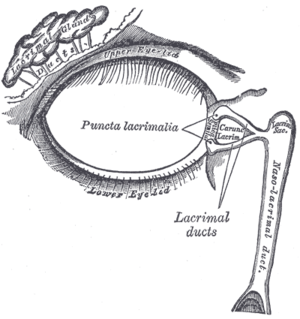
Le canal lacrymonasal ou canal nasolacrymal est un conduit osseux situé sur l'os lacrymal, reliant le maxillaire et le cornet nasal inférieur.